Seteais Palace

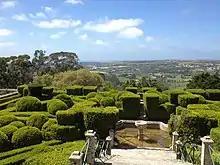
View from the palace gardens.

Jose Alfredo mentions in “Seteais fields” that this field is very old and has always been an integral part of the precinct behind the palace. Some people believe that its name comes from the tradition of shouting “ai” on the road where its echo is repeated 7 times. On the other hand, a very old manuscript by an anonymous author kept in Sintra library mentions that the origin of the word of Seteais derives from the land named Centeais where rye was being cultivated.